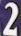
Number: 2